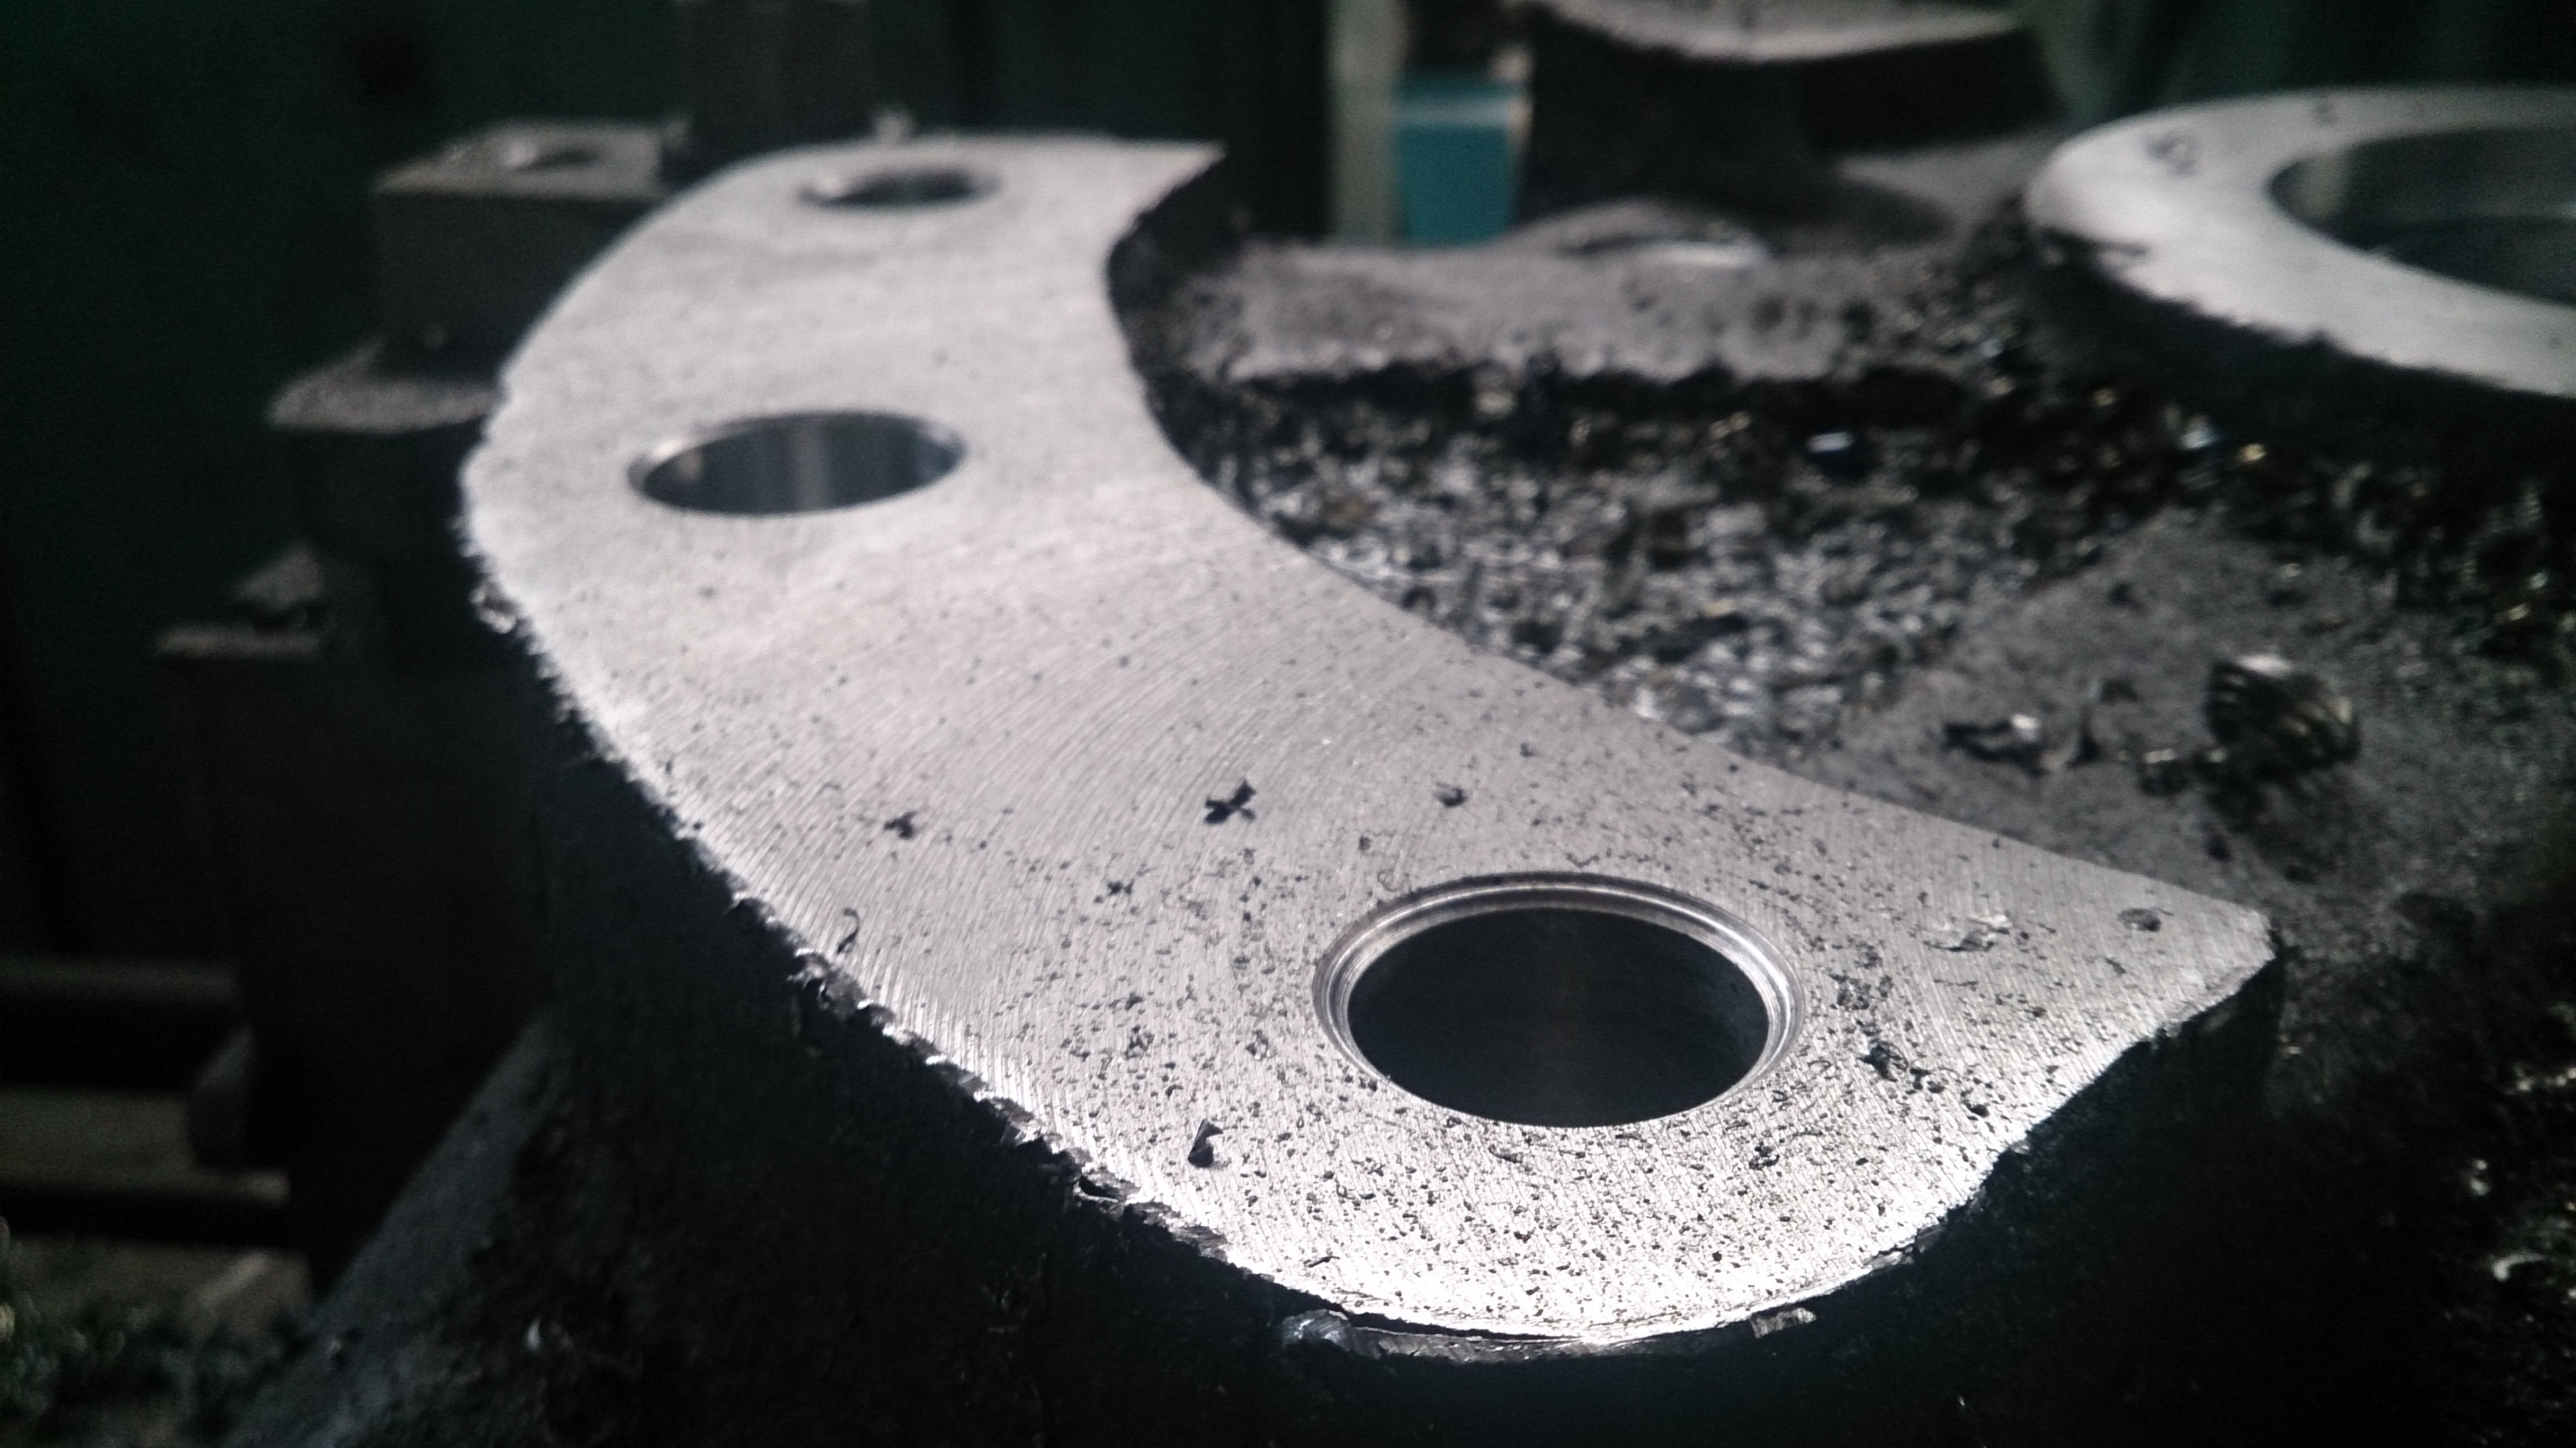
wheel, asphalt, steel, industry, material, tire, production, drilling, machining, milling, automotive tire